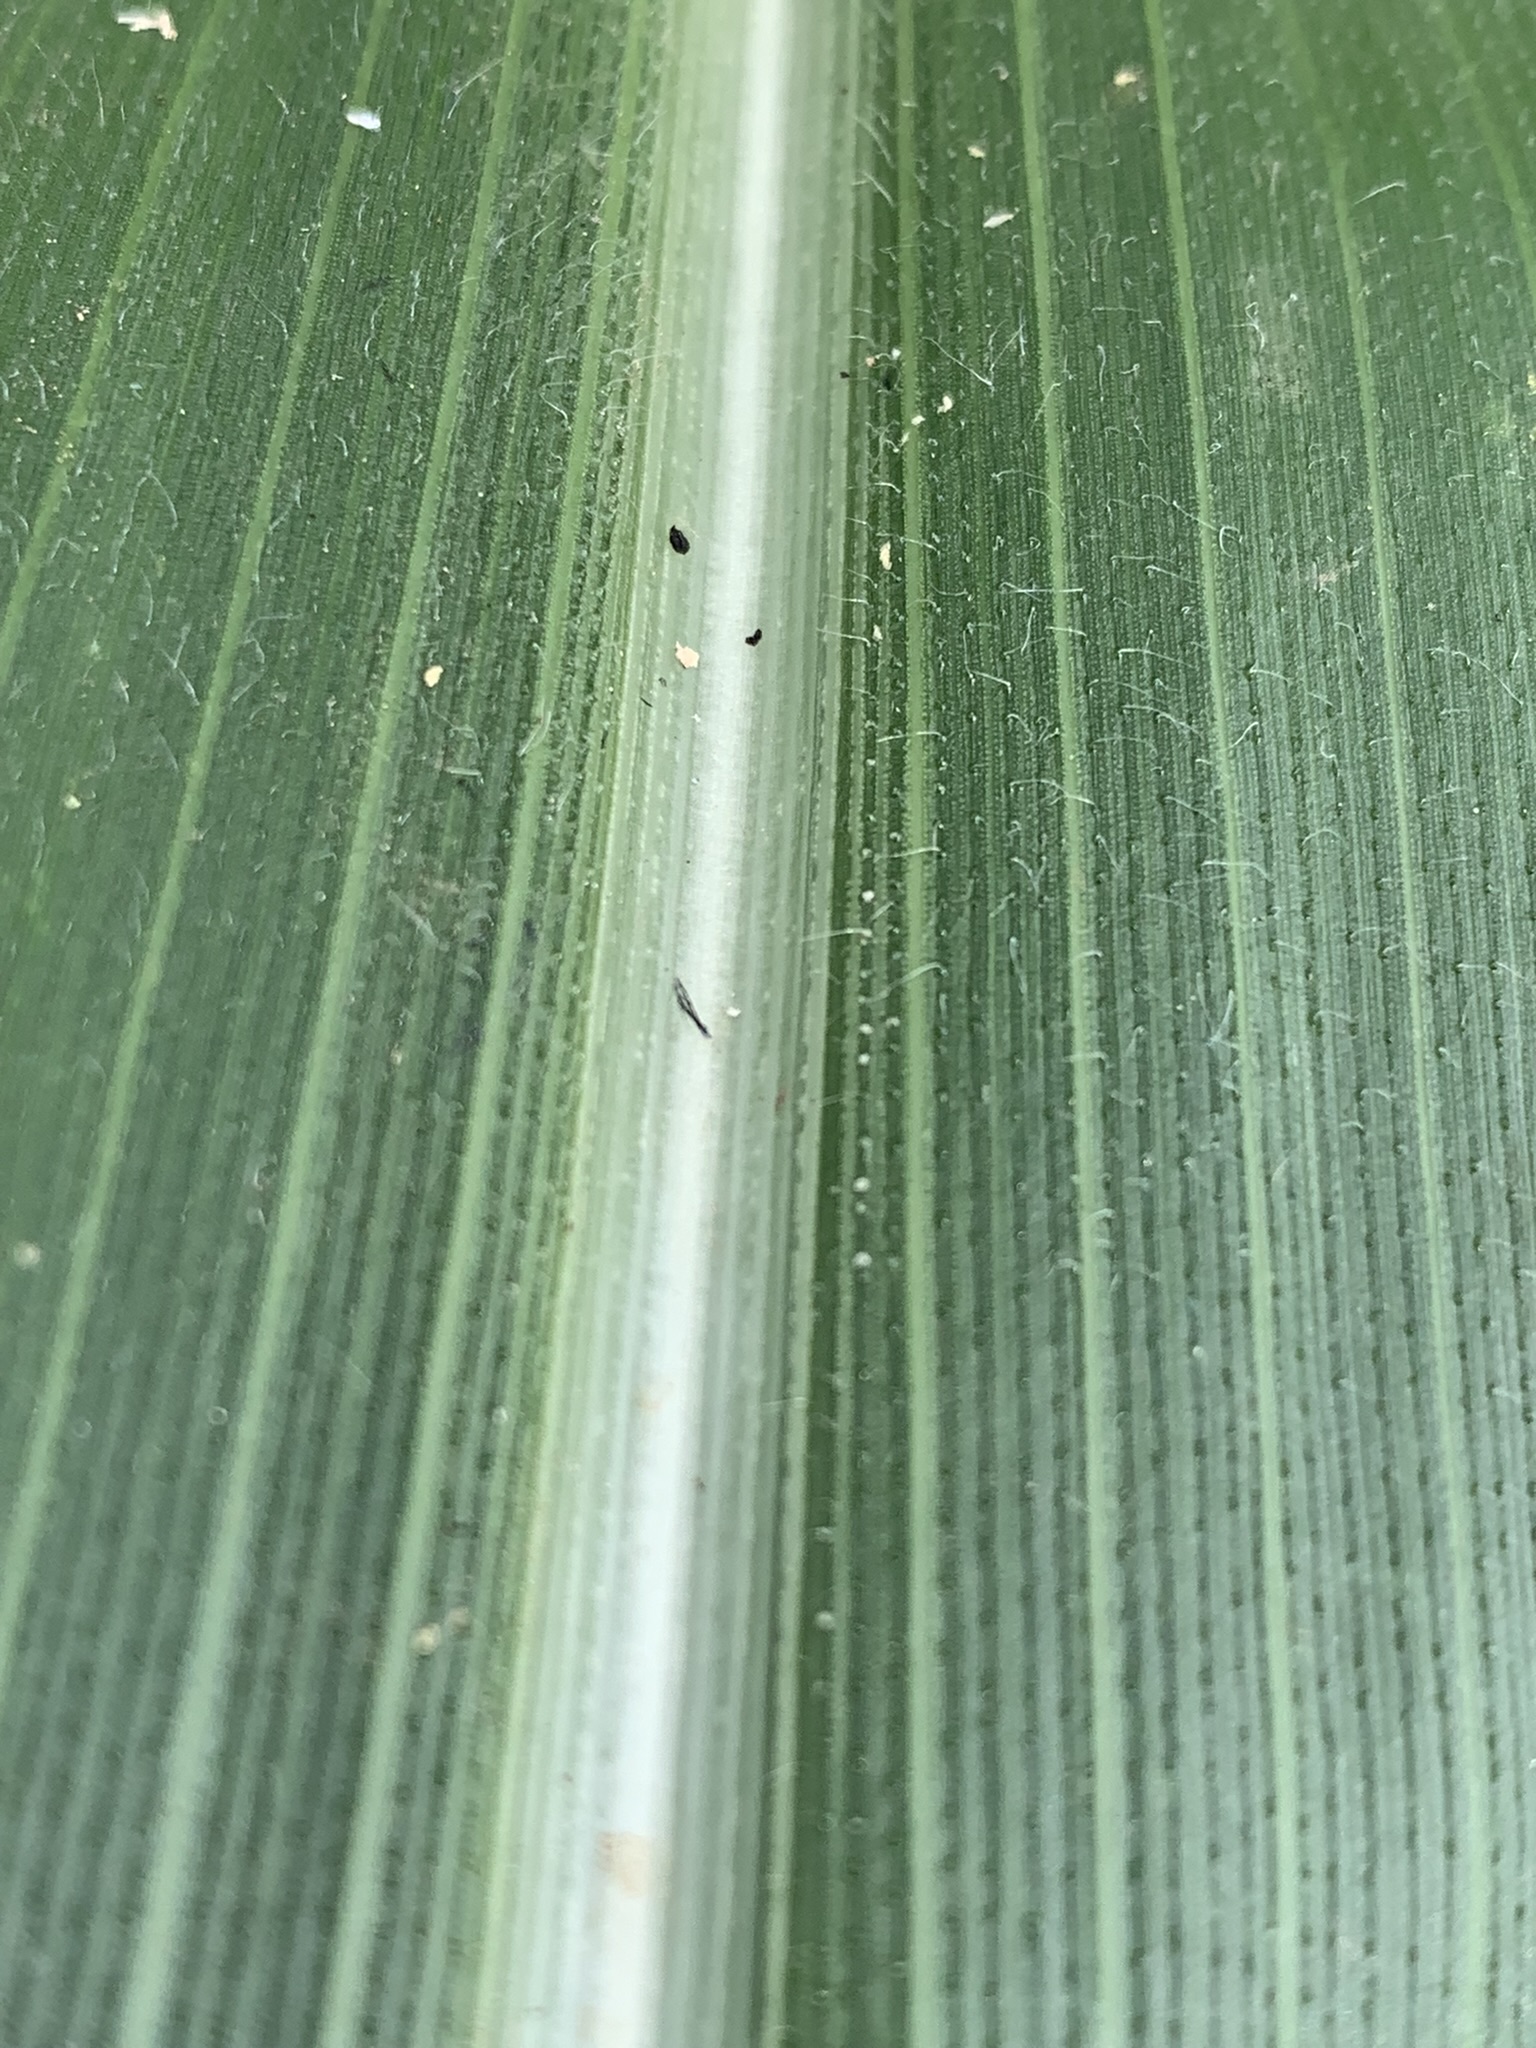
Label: Healthy